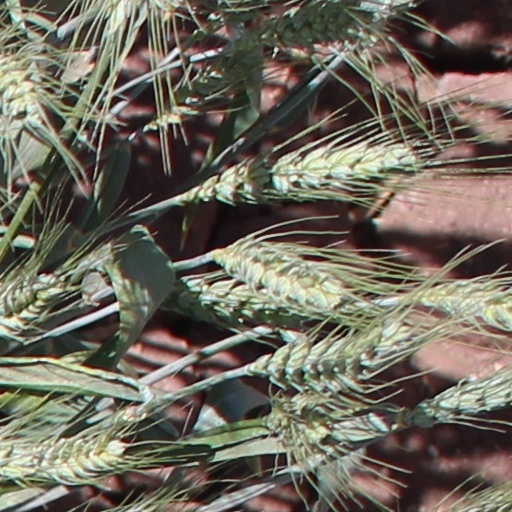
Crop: wheat